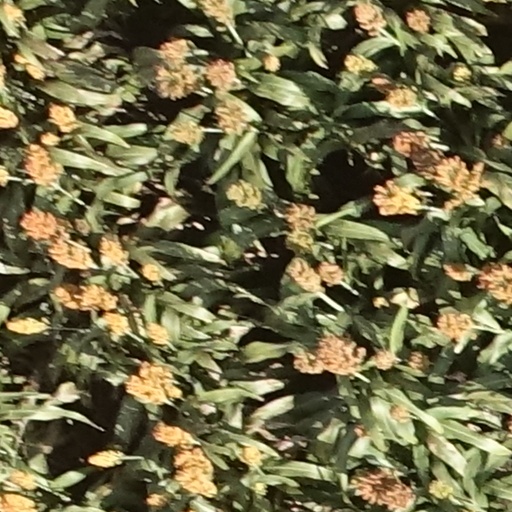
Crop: sorghum